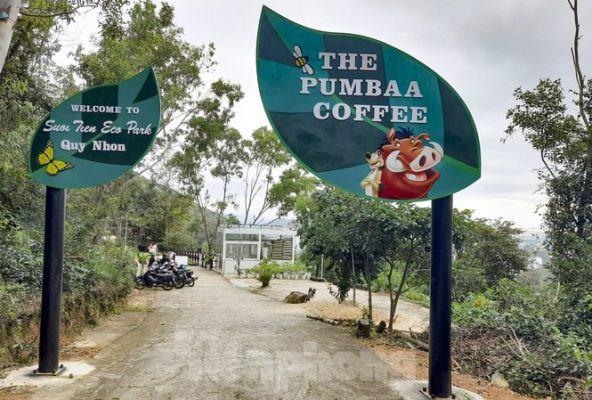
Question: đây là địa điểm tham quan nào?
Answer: đây là địa điểm tham quan suoi tien eco park